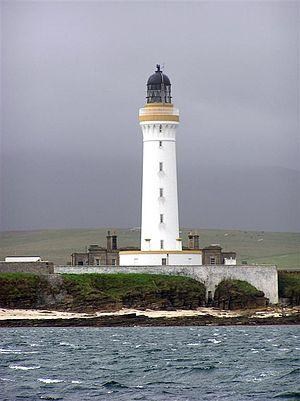
Le phare d'Hoy Sound High est un phare situé sur l'île de Graemsay, dans la baie de Scapa Flow des îles de l'archipel des Orcades au nord des Highlands en Écosse.